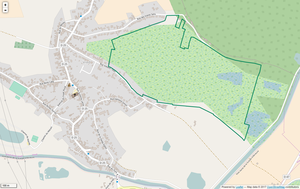
Périmètre de la RNR de la Tourbière de Vred.
La réserve naturelle régionale de la tourbière de Vred est une réserve naturelle régionale située dans les Hauts-de-France. Classée en 2008, elle occupe une surface de 41 hectares et protège l'une des 3 dernières tourbières alcalines actives de la région.